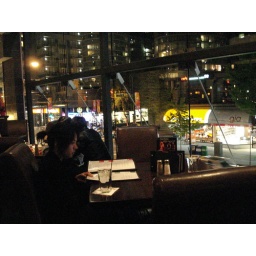
Best seat in the house